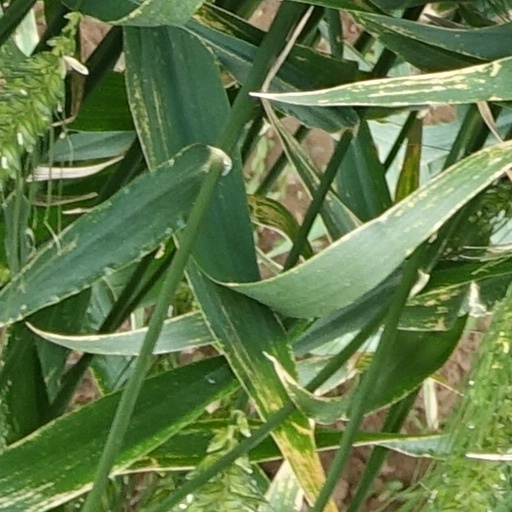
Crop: wheat